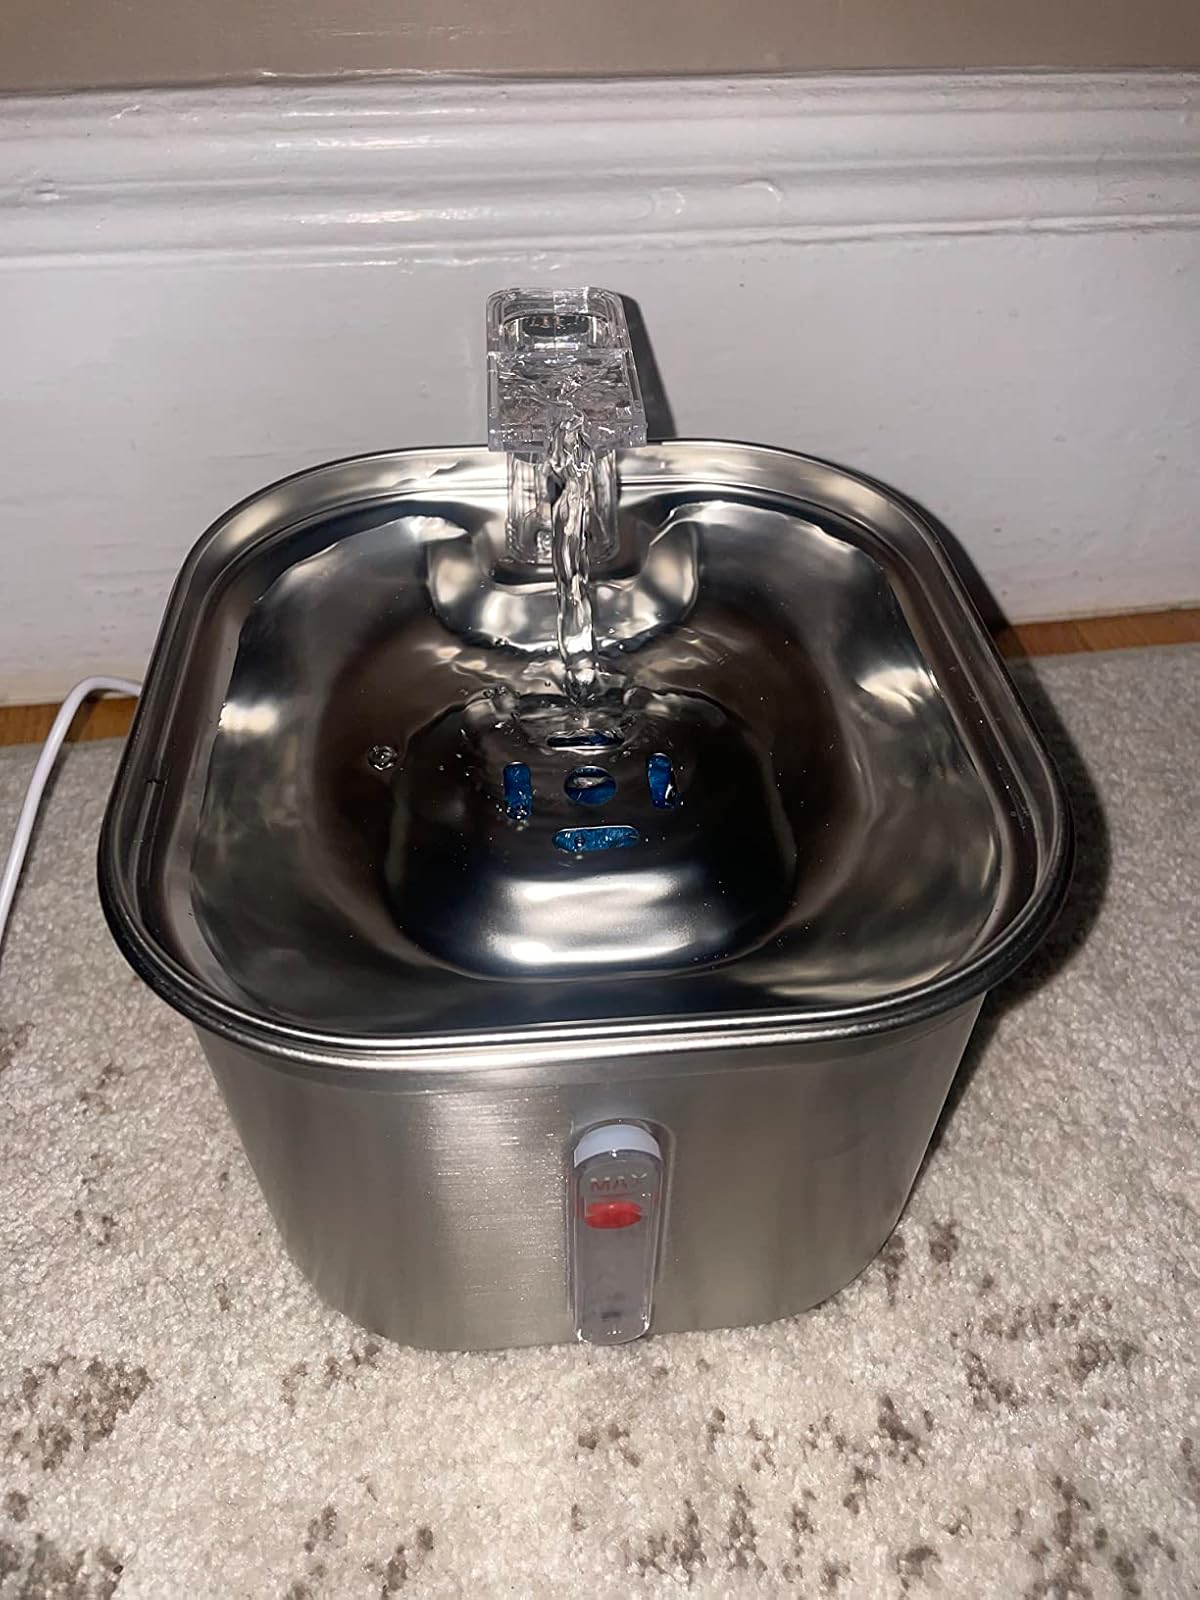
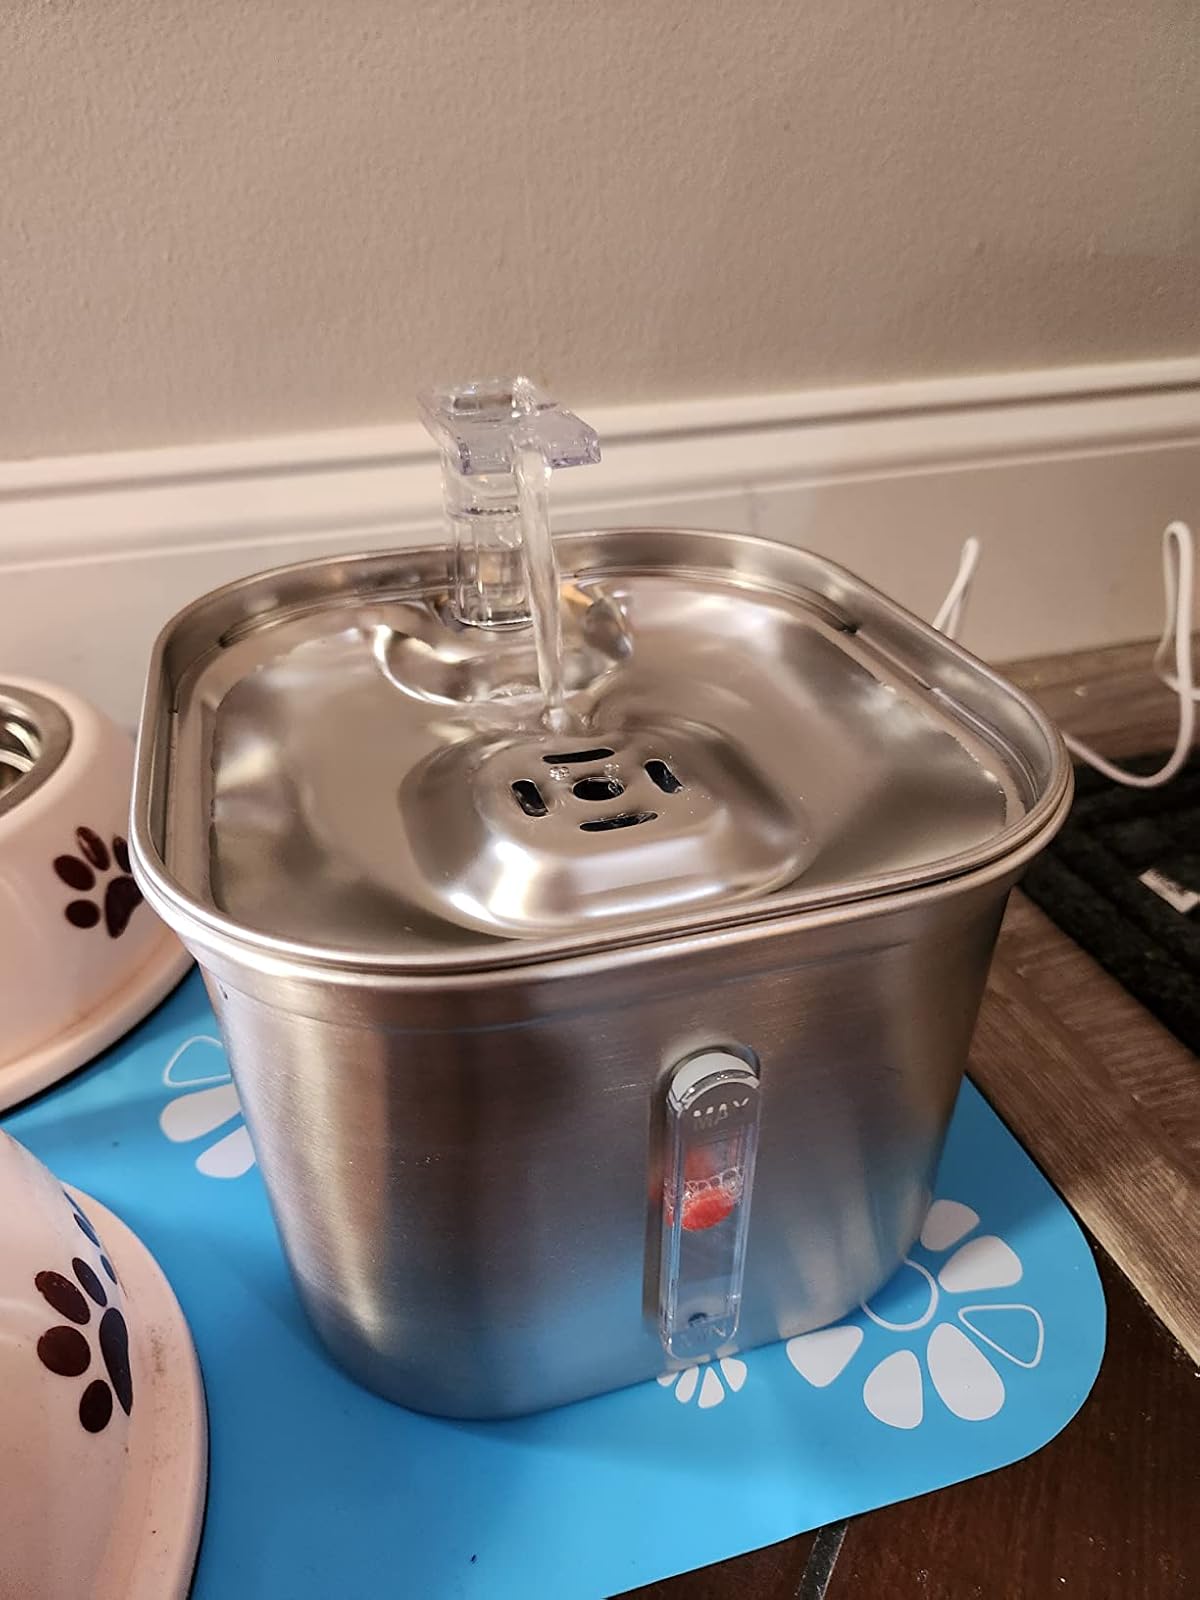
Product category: items_bowl
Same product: yes